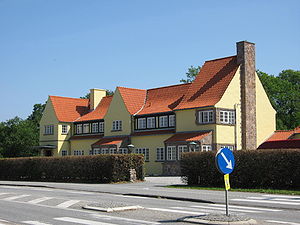
Humlebæk / Historie / Humlebæk Kro
Køllesgaard
Humlebæk er en by i Nordsjælland med 9.746 indbyggere beliggende nær ved Helsingørmotorvejen i Fredensborg Kommune under Region Hovedstaden. I Humlebæk ligger Louisiana - Museum for Moderne Kunst. Byen er forbundet med Helsingør og København af Kystbanen, hvor der kører tog i 20 minutters drift med stop ved Humlebæk Station.